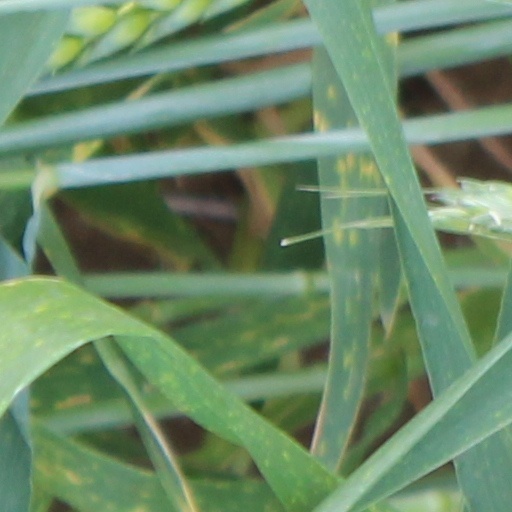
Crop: wheat